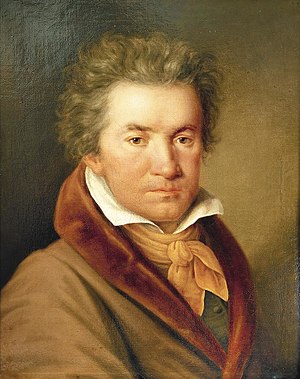
Ludwig van Beethoven / Liv / Døvheden
Beethoven, malet 1815 af Joseph Willibrord Mähler.
Ludwig van Beethoven var en tysk komponist og pianist. Han er en af de betydeligste tyske komponister og den komponist, der har haft størst indflydelse på udviklingen af tysk kompositionsmusik efter 1800. Hans mest kendte kompositioner er ni symfonier, fem klaverkoncerter, 32 klaversonater og 16 strygekvartetter. Han komponerede desuden kammermusik, korværker og sange.